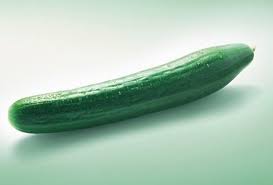
Waste category: biological